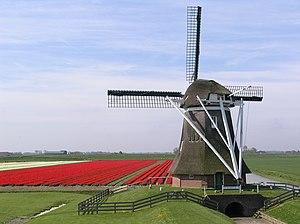
Cet article recense les moulins à vent de la province de Groningue, aux Pays-Bas.